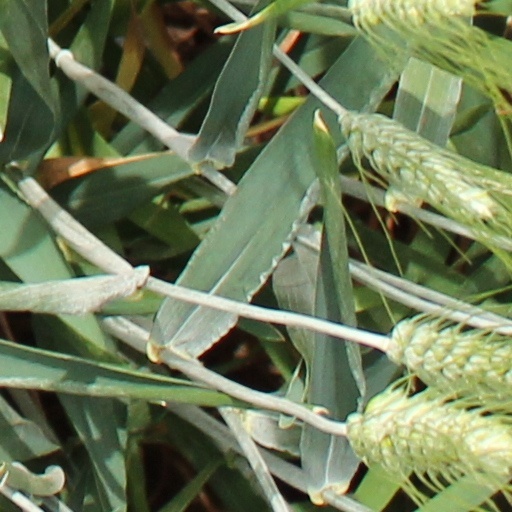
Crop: wheat